Yellow Peril (novel)

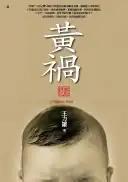

Yellow Peril is a 1991 novel by Wang Lixiong, written in Chinese under the pseudonym Bao Mi (lit. "Secret"), about a civil war in the People's Republic of China that becomes a nuclear exchange and soon engulfs the world, causing World War III. It is notable for Wang Lixiong's politics, a Chinese dissident and outspoken activist, its publication following Tiananmen Square protests of 1989, and its popularity due to bootleg distribution across China even when the book was banned by the Chinese Communist Party.